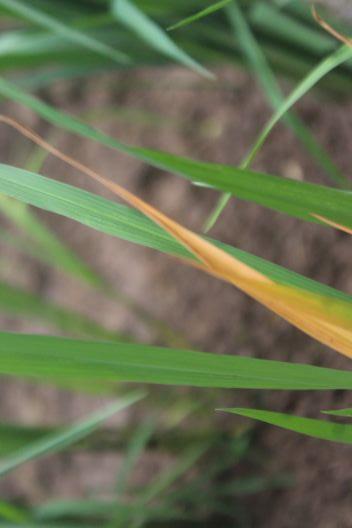
Disease: Tungro